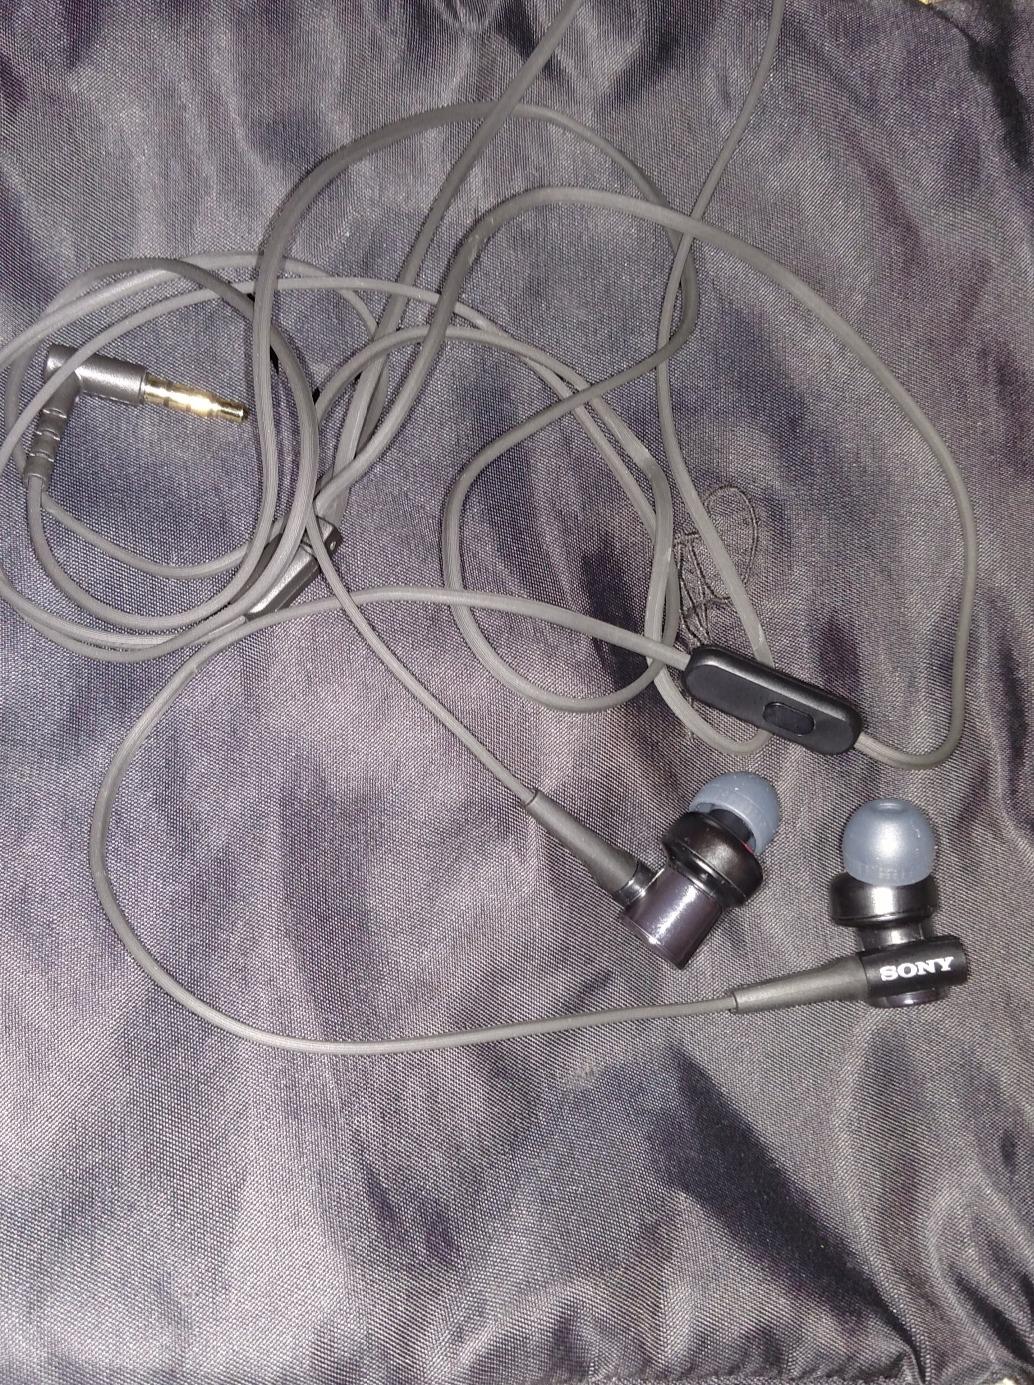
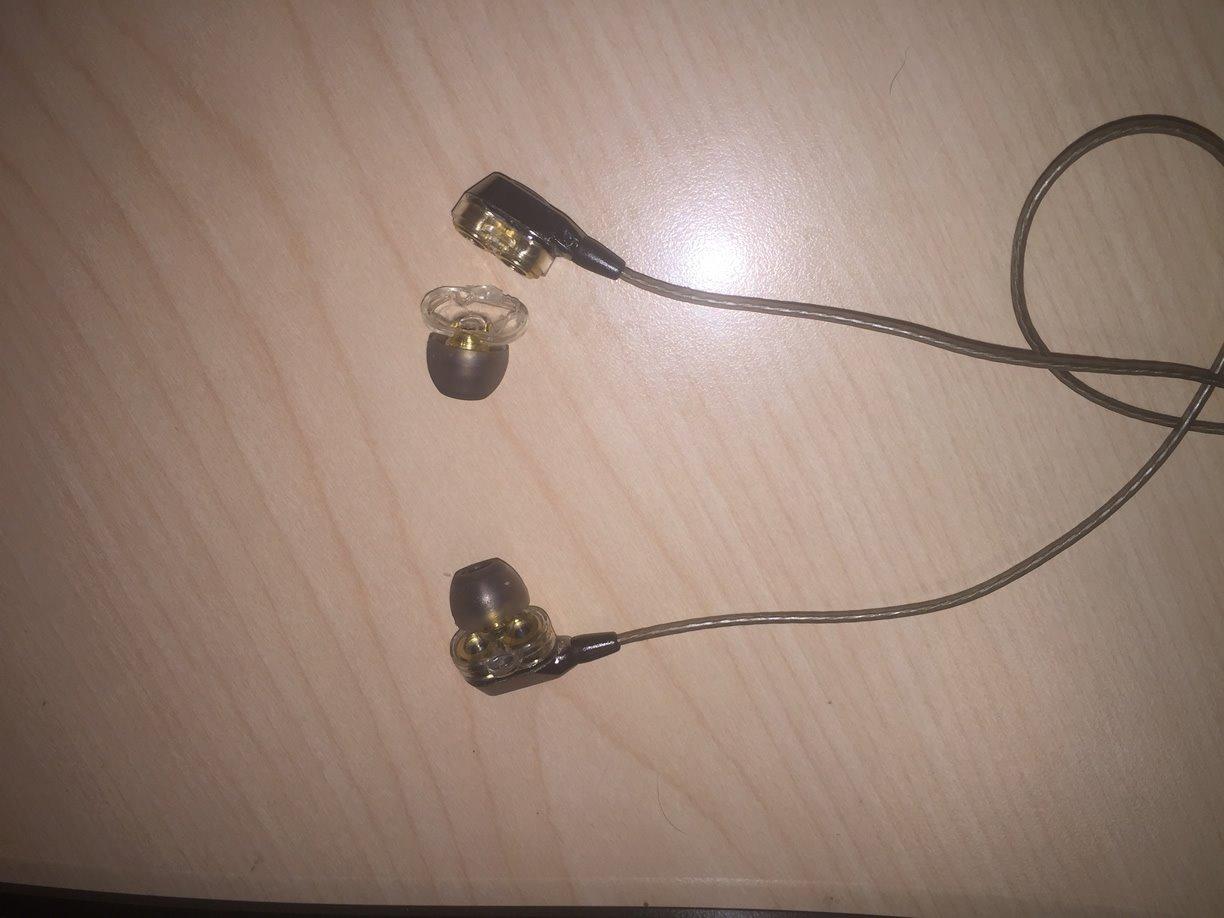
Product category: headphones
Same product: no